Typhoons in Taiwan

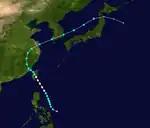
Track of Typhoon Ursula.

Taiwan is one of the most typhoon-prone countries in Southeast Asia, just near the Philippines. Multiple typhoons enter Taiwan every year, out of tens of typhoons in the West Pacific. Typhoons regularly enter east of the country, making its way to the western side, if no obstructions are found.